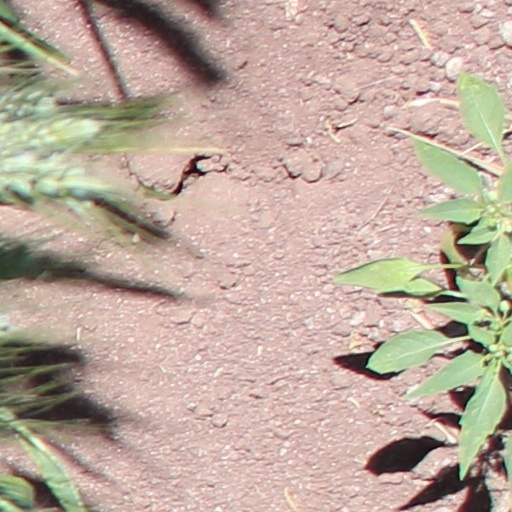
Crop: wheat